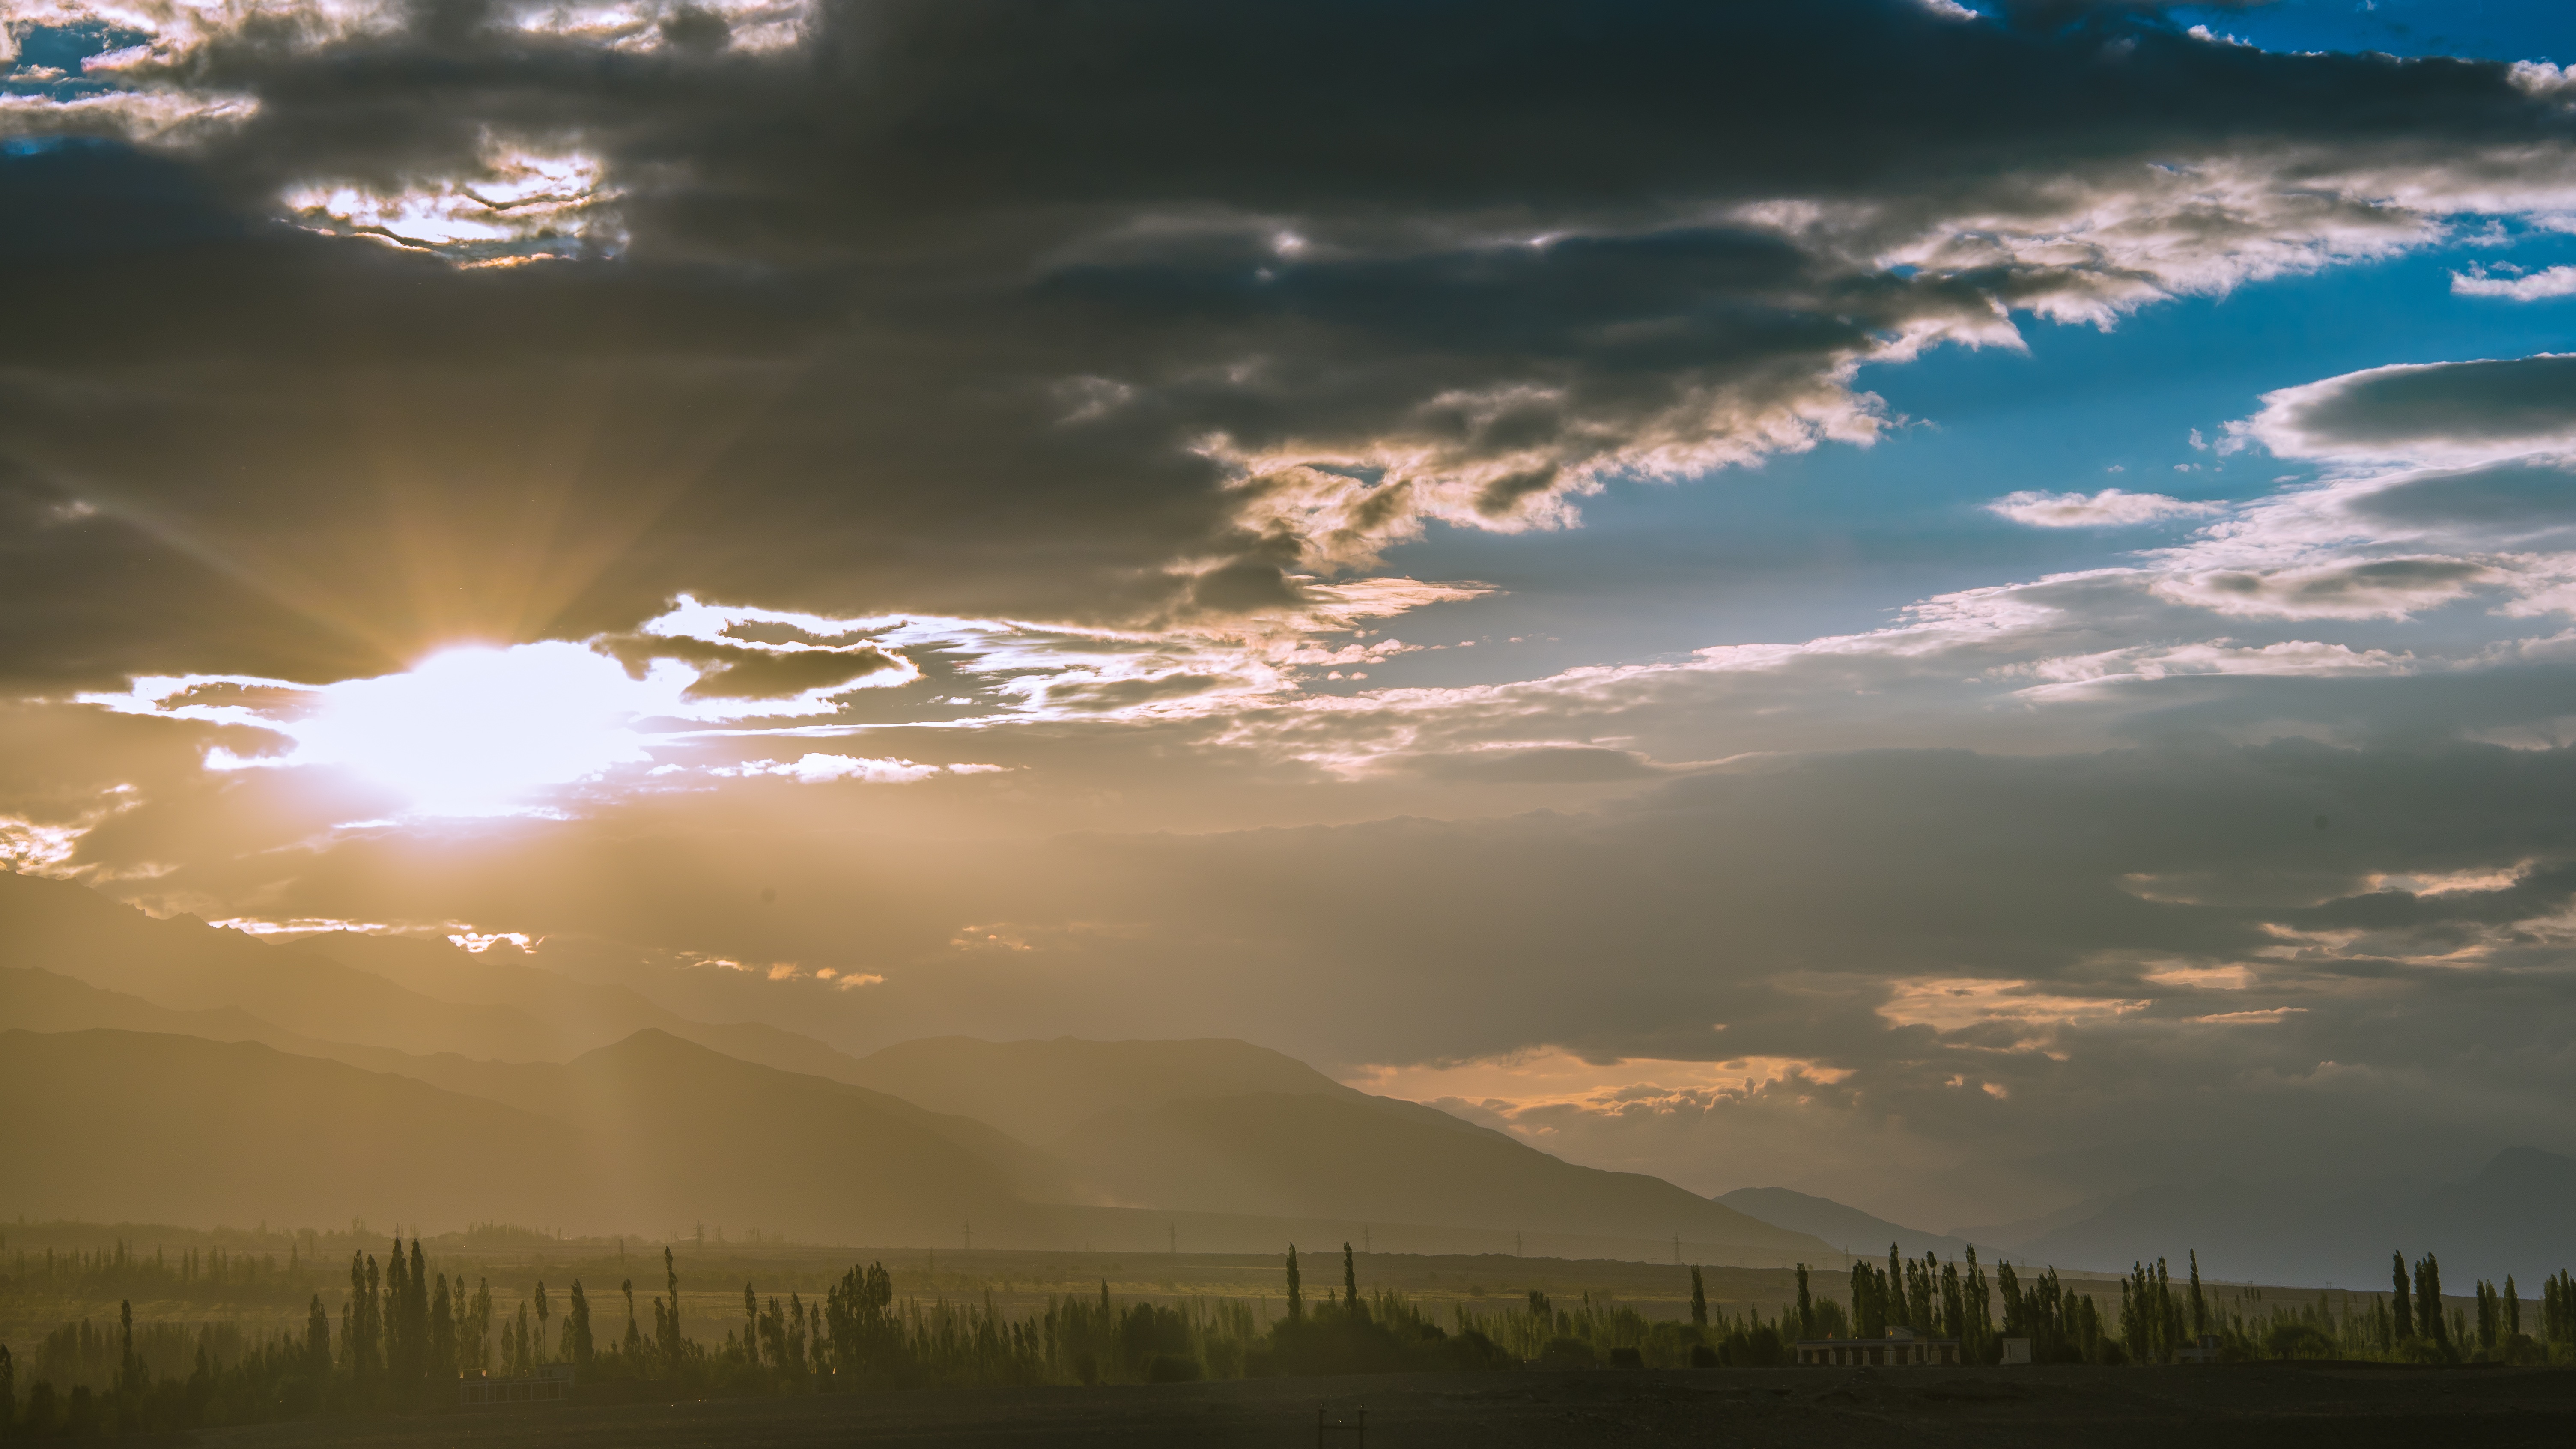
nature, horizon, light, cloud, sky, sun, sunrise, sunset, sunlight, morning, dawn, atmosphere, dusk, evening, reflection, weather, afterglow, astronomical object, meteorological phenomenon, atmospheric phenomenon